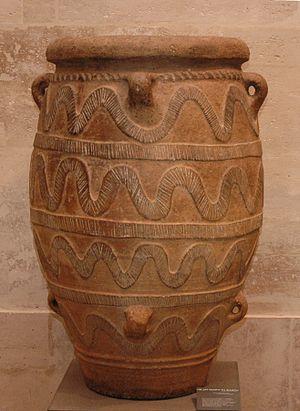
Pithos à quatre anses, Minoen Récent II (v. 1500 av. J.-C.), découvert à Knossos (Crète).
L’agriculture est le fondement de la vie économique en Grèce antique. Par la mise en valeur intensive d'un terroir restreint, malgré un outillage et une terre généralement de qualité médiocre imposant le recours à l'assolement biennal, elle a permis d'assurer la subsistance d'une population importante, notamment à l'époque classique, en s'orientant essentiellement vers la production végétale. Cependant, si la « triade méditerranéenne » céréales - olivier - vigne y tient une place prépondérante, la production agricole est plus variée, grâce notamment à la culture de légumes et de légumineuses, ainsi qu'à l'élevage ovicaprin.
Les réserves de céréales constituent un élément vital pour la survie des groupes humains. Apparue aux environs de la révolution néolithique, la maîtrise du stockage des céréales est essentielle dans l'organisation de la plupart des sociétés car elle est impliquée dans trois activités humaines majeures :